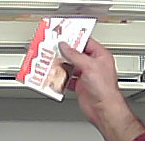
Product: kinder_chocolate